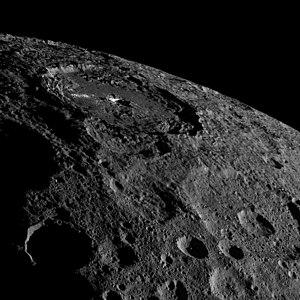
Cette vue de la planète naine Cérès montre une section de l'hémisphère nord et de son horizon. Son élément principal est le cratère Occator, qui mesure 92 km de large et 4 km de profondeur et affiche des preuves d'une activité géologique récente. Occator abrite l'une des plus brillantes taches claires de Cérès. Les dernières recherches suggèrent qu'elles sont composées d'une variété de sels, qui pourraient résulter de petits jaillissements d'eau provenant de l'intérieur de Céres, immédiatement sublimée. La sonde spatiale Dawn a pris cette photographie le 17 octobre 2015, lors de sa seconde orbite scientifique à mission prolongée (XMO2), à une distance d'environ 1 480 km au-dessus de la surface. La résolution de l'image est d'environ 140 mètres par pixel. La mission Dawn est gérée par le Jet Propulsion Laboratory, pour le compte de la Direction de la mission scientifique de la NASA à Washington. Dawn est un projet du Programme Discovery, géré par le centre de vol spatial Marshall de la NASA à Huntsville, en Alabama. L'Université de Californie à Los Angeles est responsable de l'ensemble de la mission scientifique de Dawn. Orbital ATK, à Dulles en Virginie, a conçu et construit la sonde spatiale. Le Centre aérospatial allemand, l'Institut Max Planck pour la recherche sur le système solaire, l'Agence spatiale italienne et l'Institut national d'astrophysique italien sont des partenaires internationaux de l'équipe de mission. Pour une liste complète des participants à la mission Dawn, voir http://dawn.jpl.nasa.gov/mission. Pour plus d'information, voir http://dawn.jpl.nasa.gov.